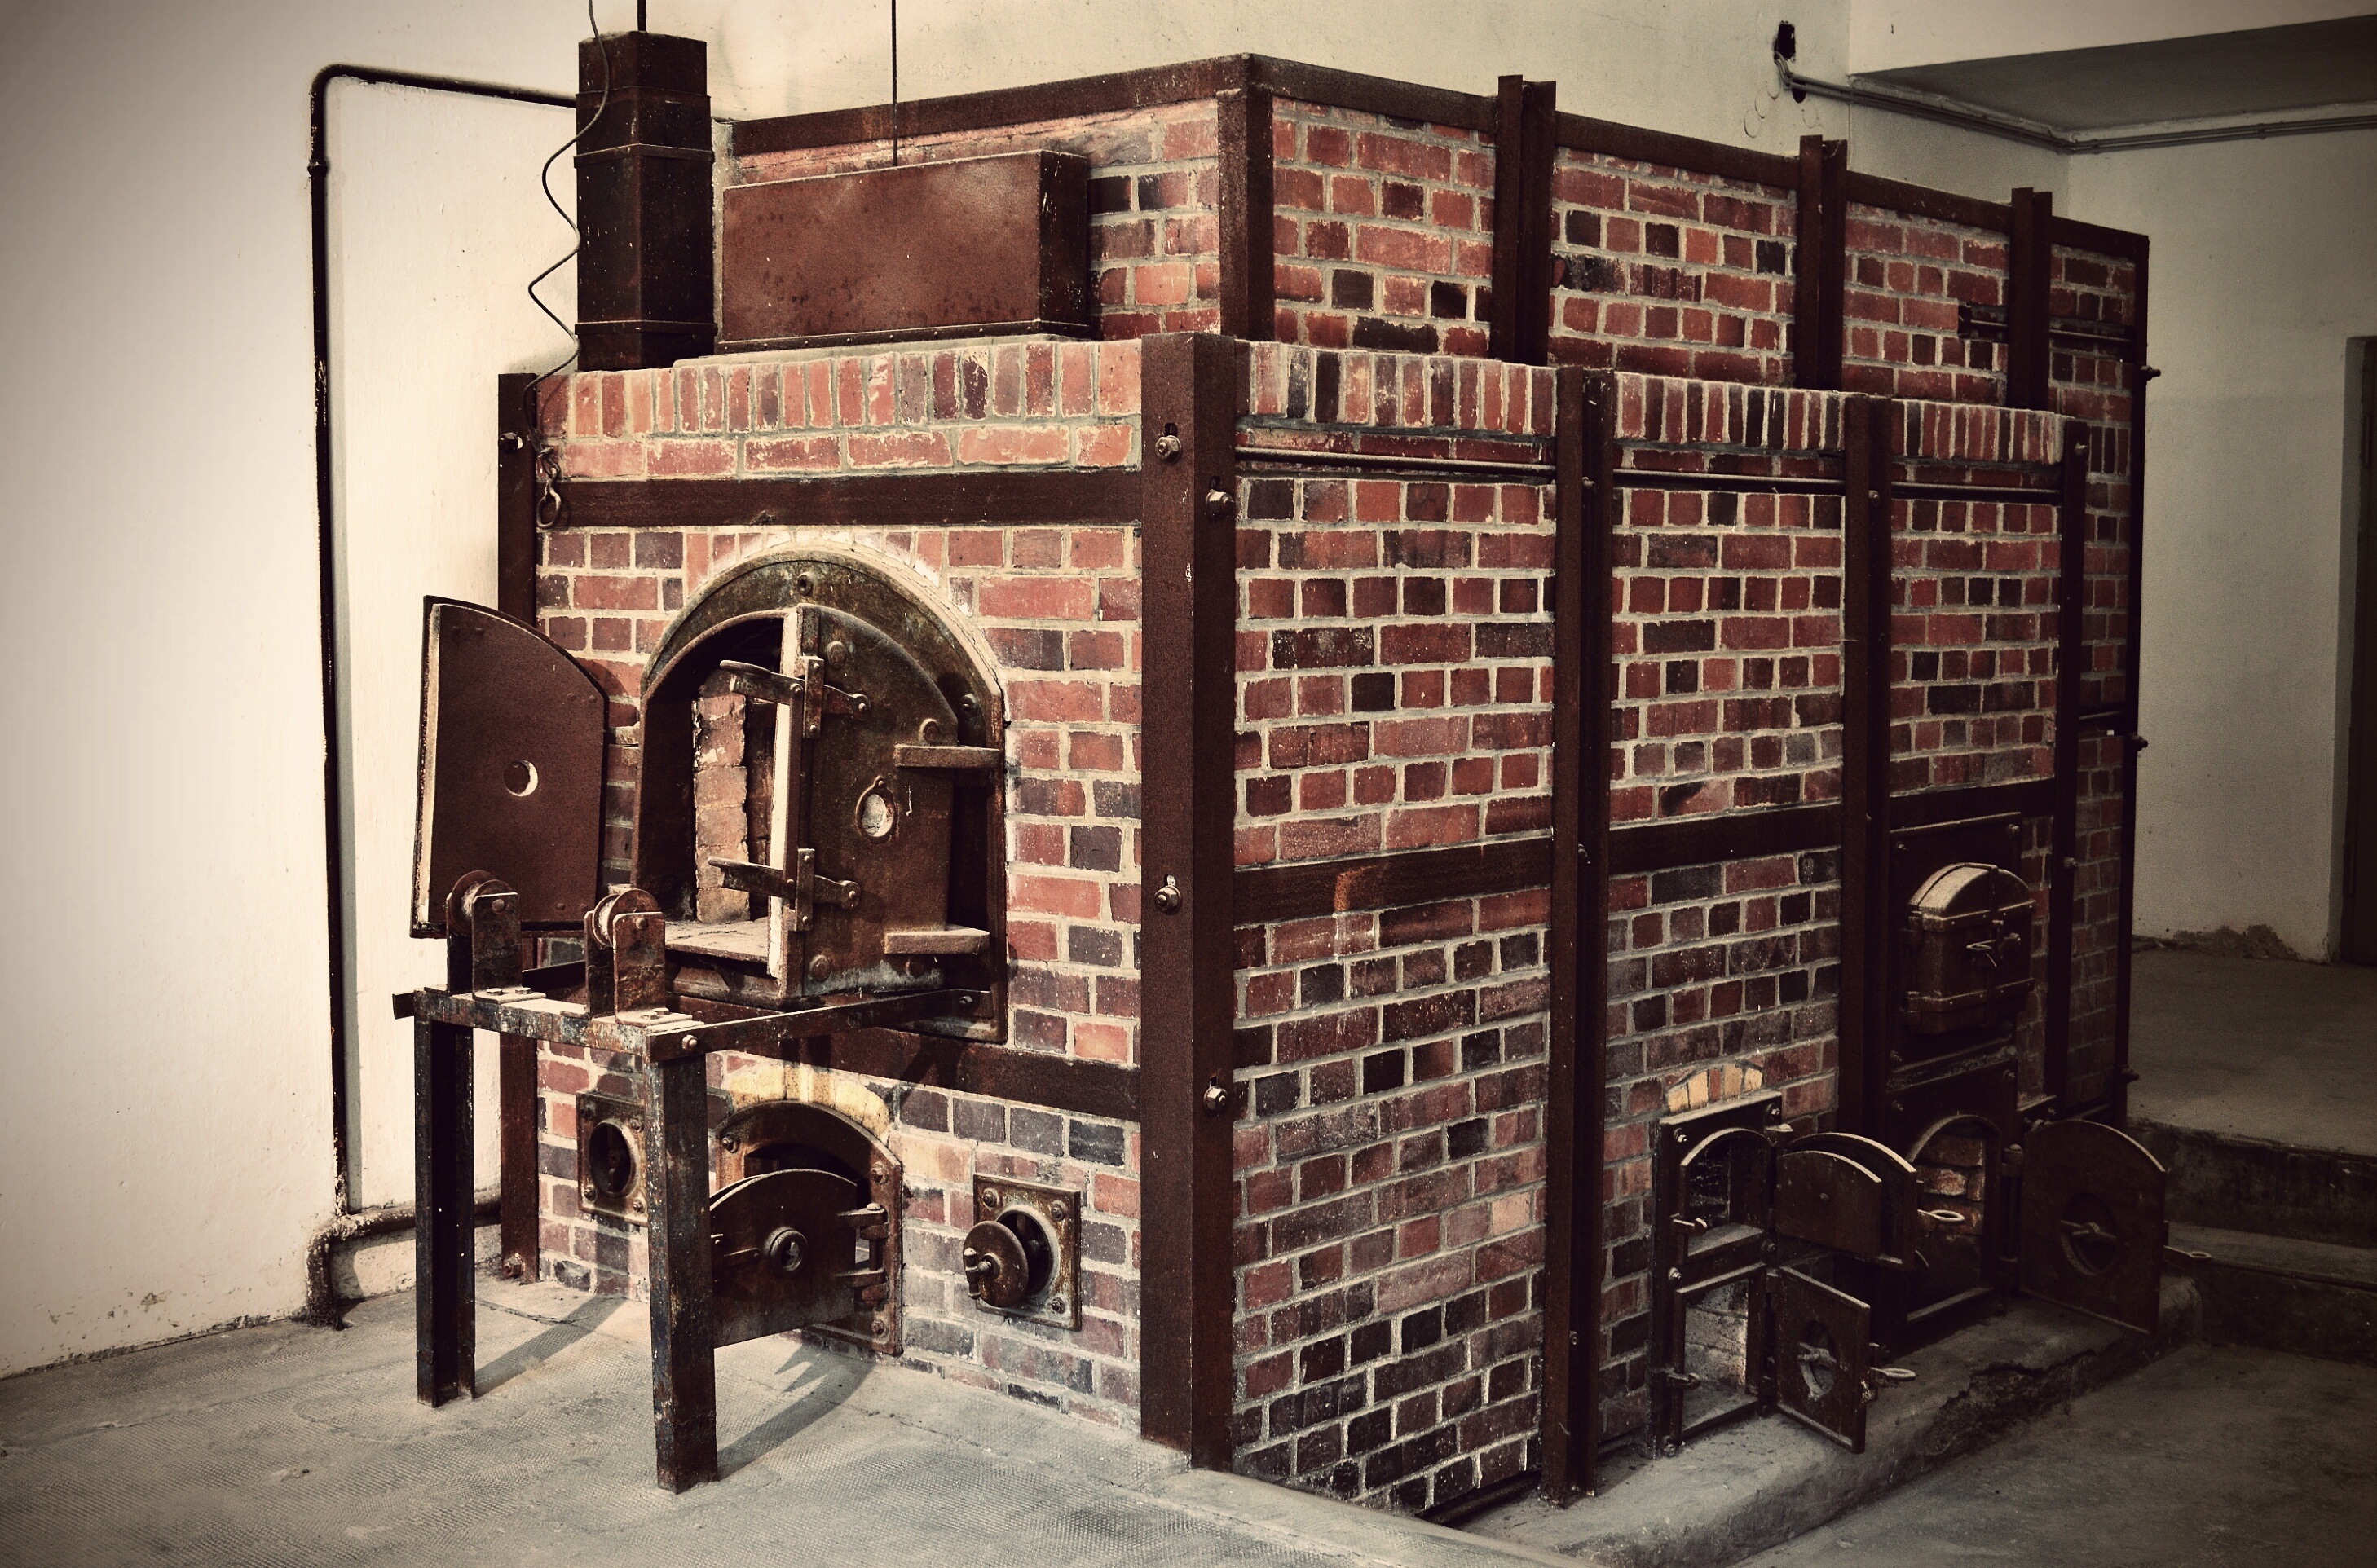
wood, home, furniture, death, interior design, memorial, history, tourist attraction, crime, bad, cruel, past, dachau, konzentrationslager, kz, crematorium, terrible, mass murders, incinerator